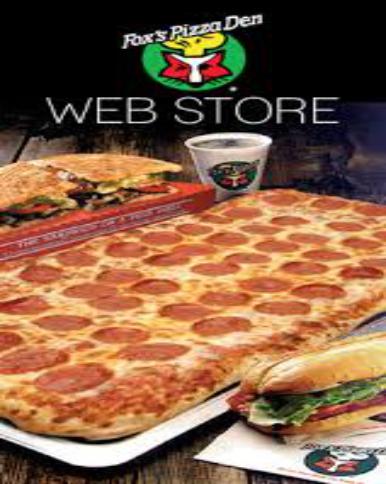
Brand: Fox's Pizza Den
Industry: Food